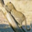
Label: leopard